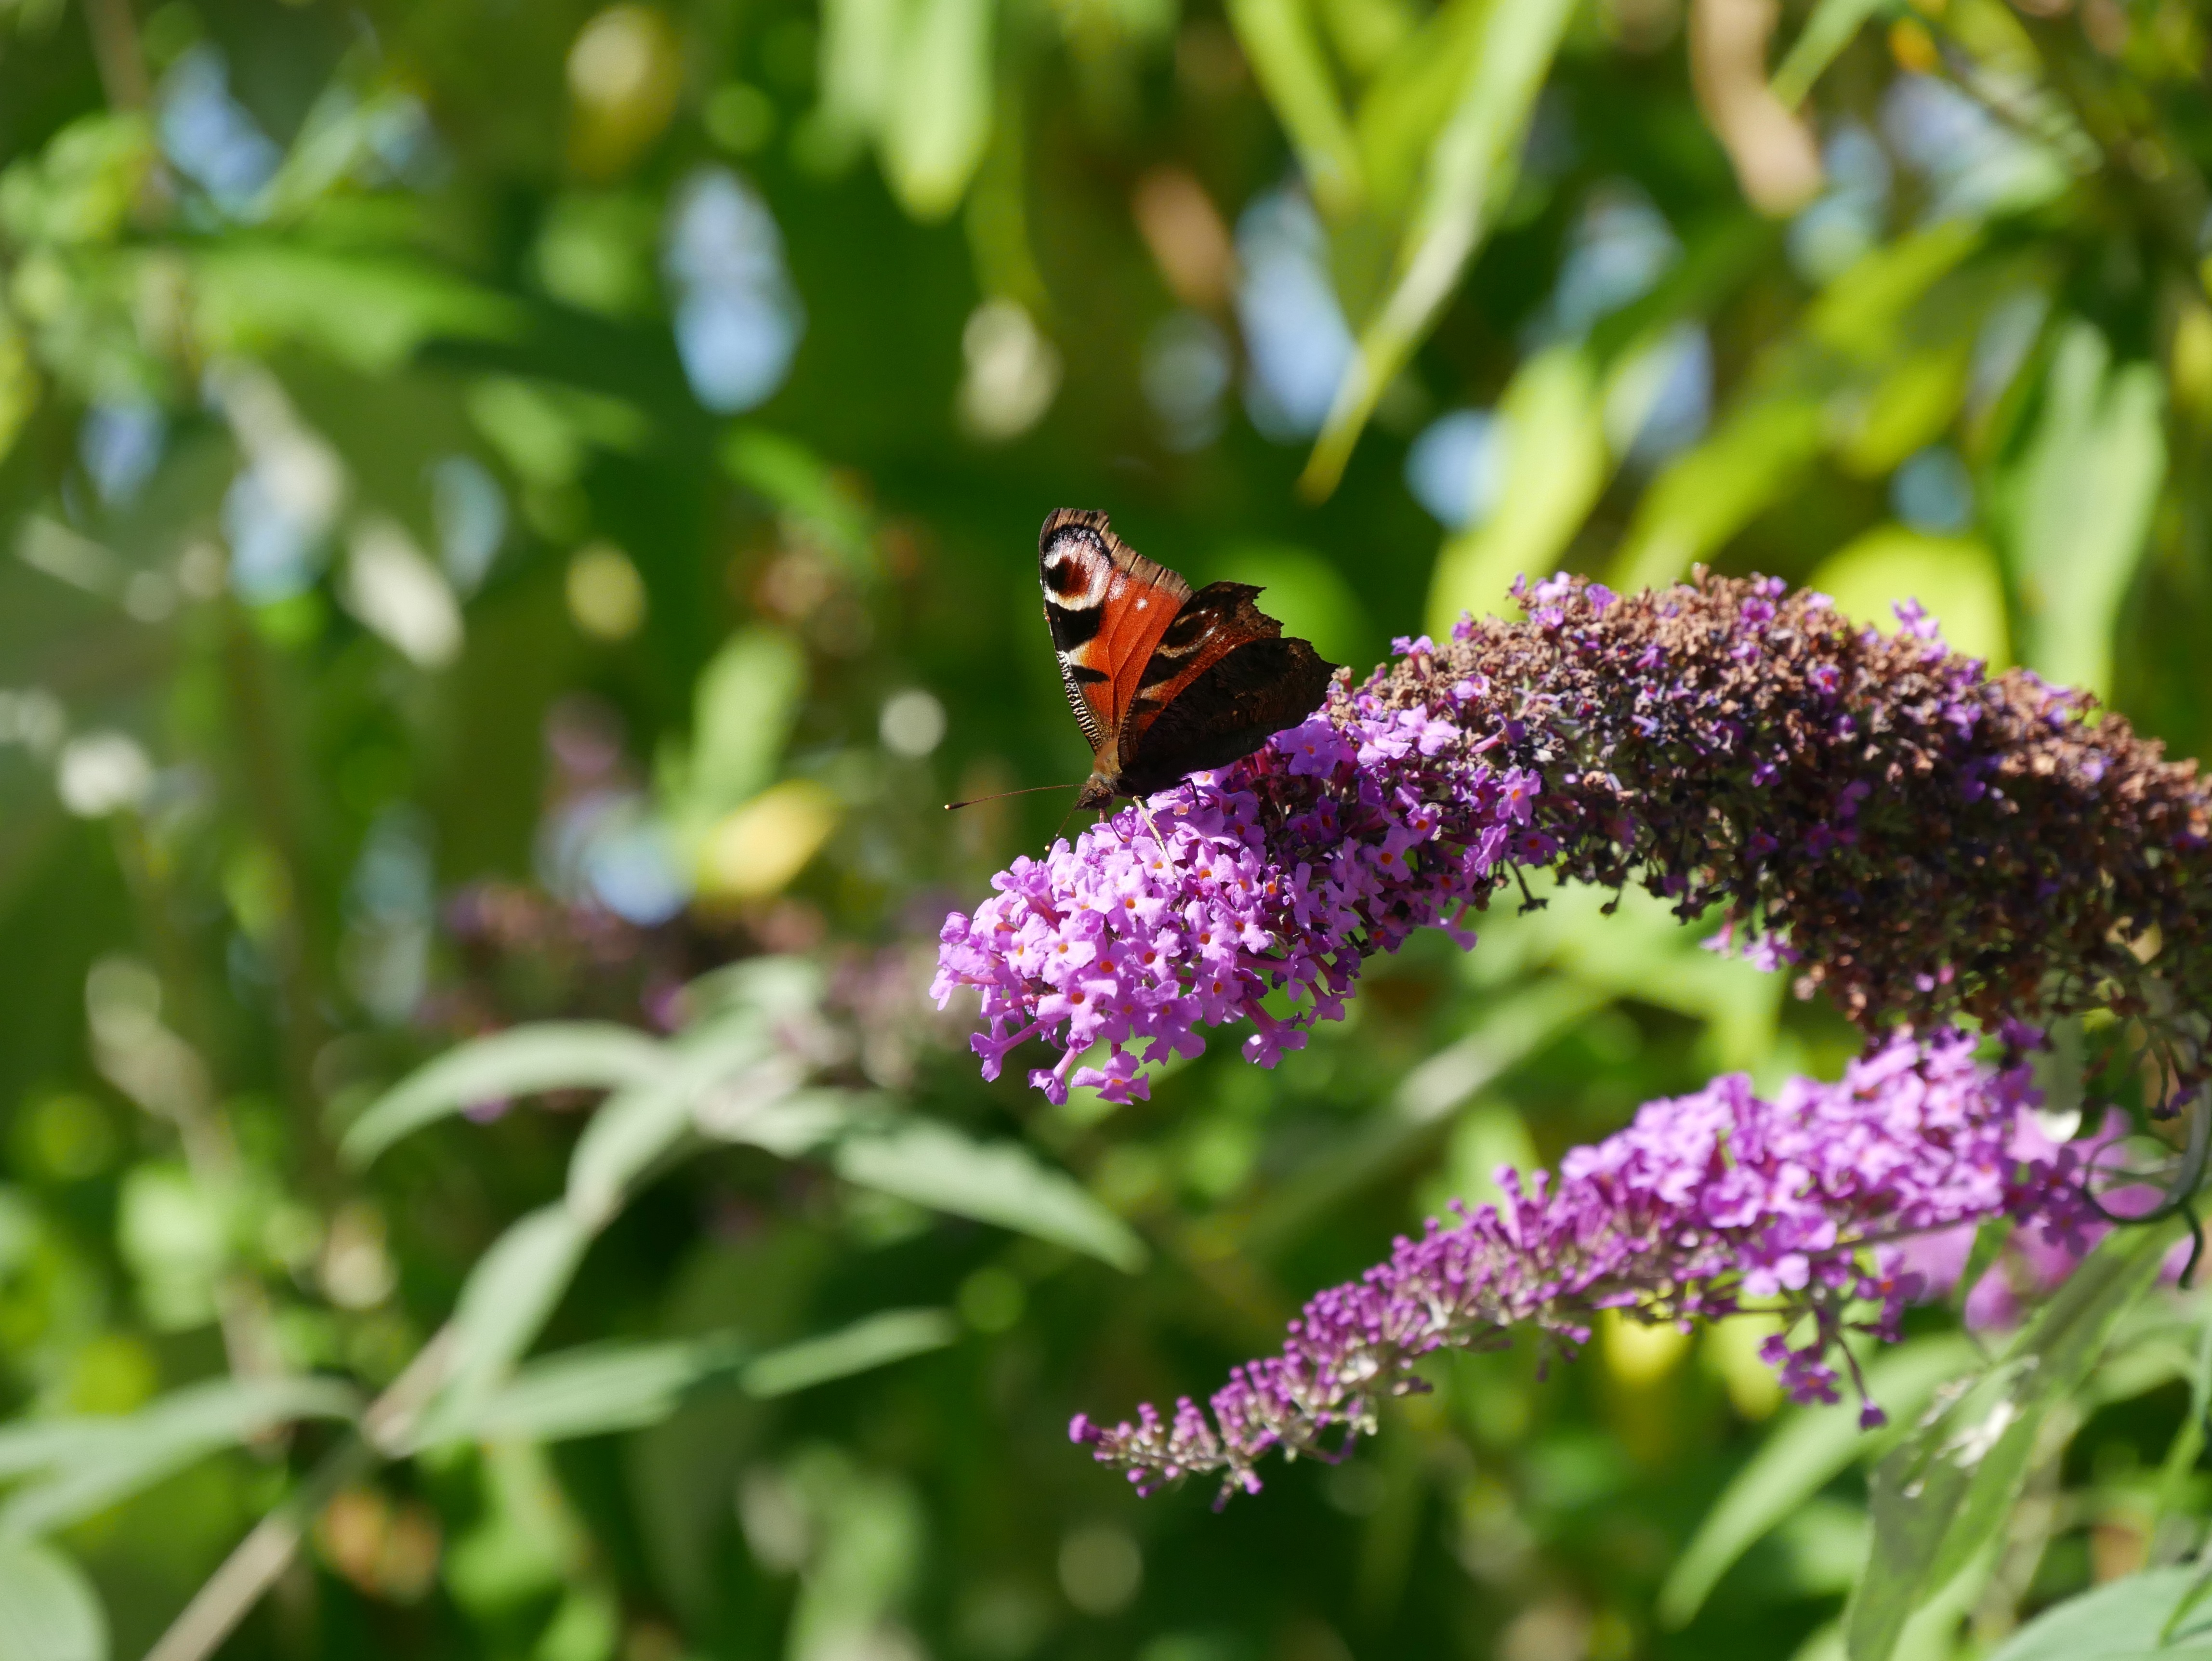
nature, grass, branch, blossom, wing, plant, meadow, flower, purple, bloom, animal, summer, wildlife, insect, macro, botany, butterfly, close, flora, fauna, invertebrate, wildflower, violet, bee, lilac, animal world, nectar, macro photography, honey bee, buddleja davidii, edelfalter, pollinator, wild lilac, moths and butterflies